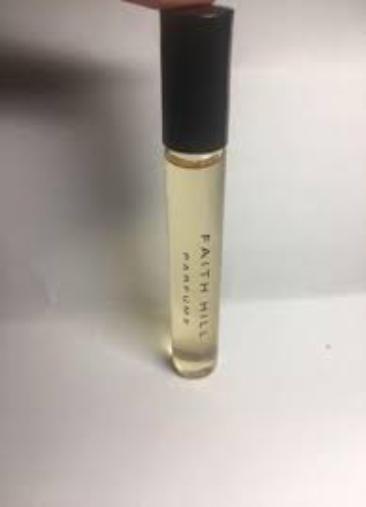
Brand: Faith Hill Parfums
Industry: Necessities